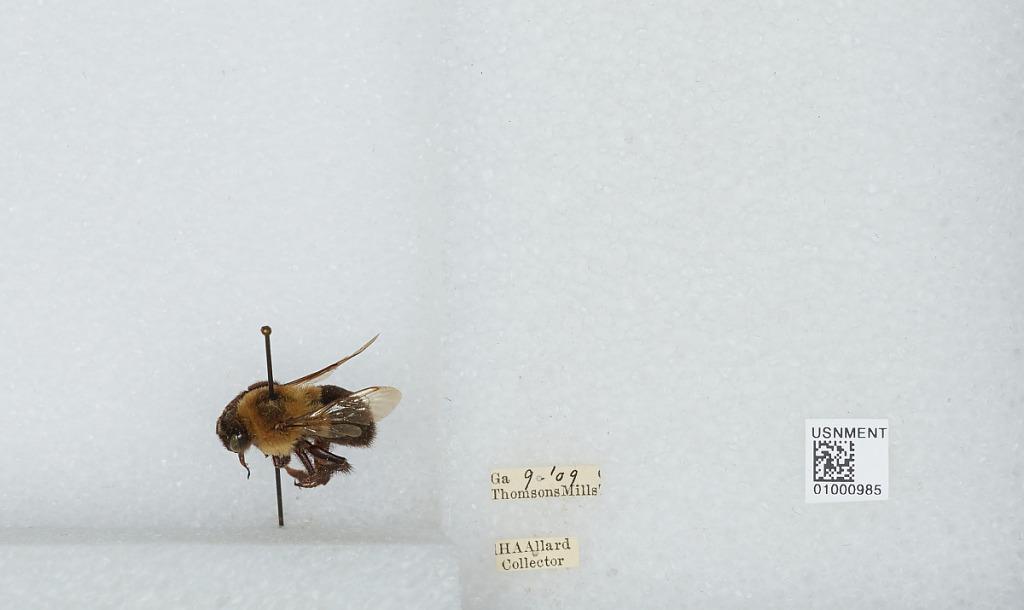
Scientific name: Bombus (Pyrobombus) impatiens Cresson
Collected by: H. Allard
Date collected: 1909-9-
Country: United States
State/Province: Georgia
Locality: Thompson Mills
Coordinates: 34.125, -83.7958